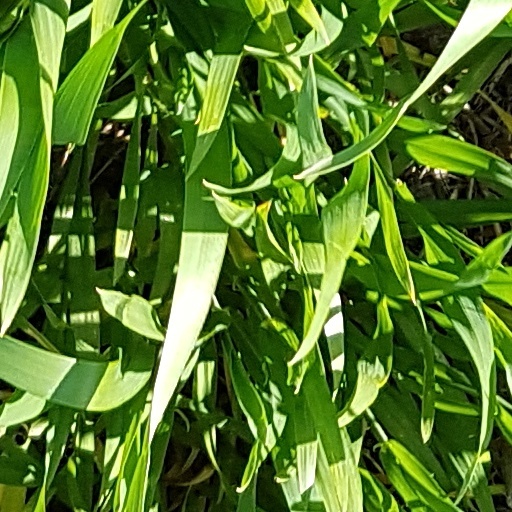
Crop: wheat